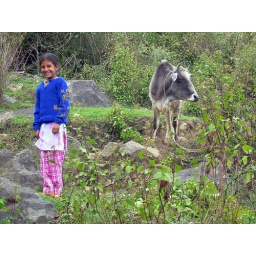
This girl brought her cow by daily to graze. I taught her english in exchange for hindi lessions.